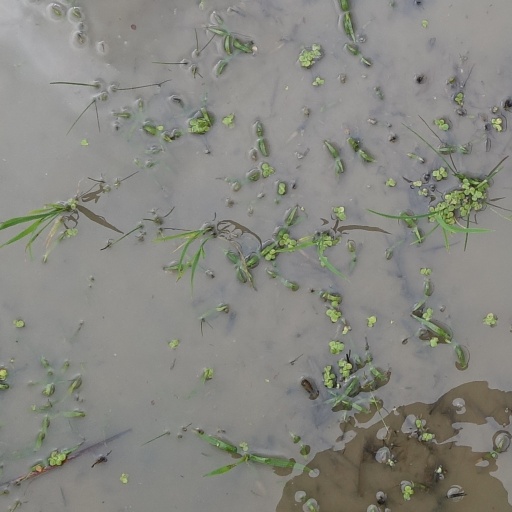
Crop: rice